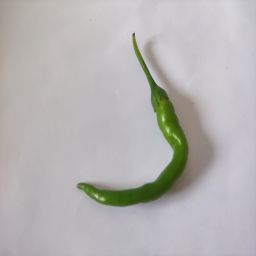
Crop: Chile Pepper
Quality: Unripe